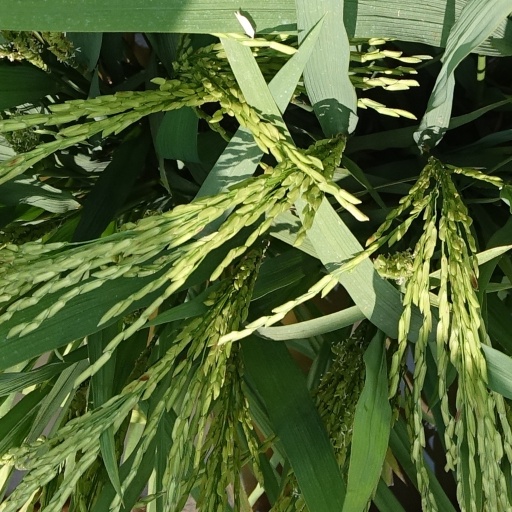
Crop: rice